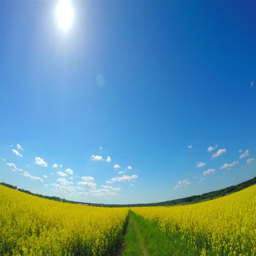
by car through the canola field